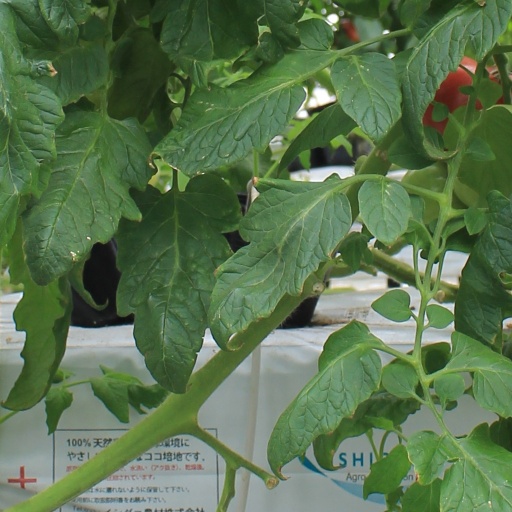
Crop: tomato